Jorrit de Ruiter

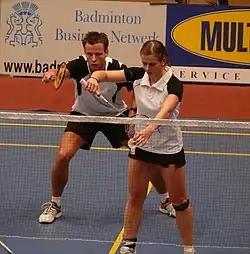
De Ruiter and Ilse Vaessen

The BWF Grand Prix had two levels, the Grand Prix and Grand Prix Gold. It was a series of badminton tournaments sanctioned by the Badminton World Federation (BWF) and played between 2007 and 2017.